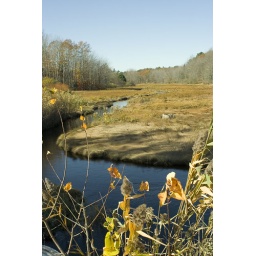
A pretty little river under a bridge just outside Kennebunkport...